Fürth

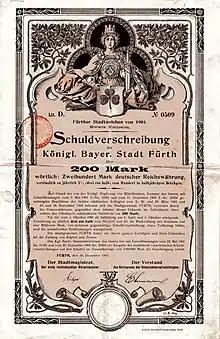
Bond of the City of Fürth, issued 30 December 1903

Founded as a Franconian settlement in the mid-8th century AD, the first historical mention of Fürth was in a document dated 1 November 1007, in which the Emperor Heinrich II donated his property in Fürth to the newly created Bishopric of Bamberg. The name "Fürth" derives from the German word for "ford", as the first settlements originated around a ford. In the following years, Fürth was granted market privileges, but these were later lost to the neighbouring Nuremberg, under Heinrich III. From 1062 onward, Fürth was again permitted to have a market, but by that time Nuremberg was already the more important town.